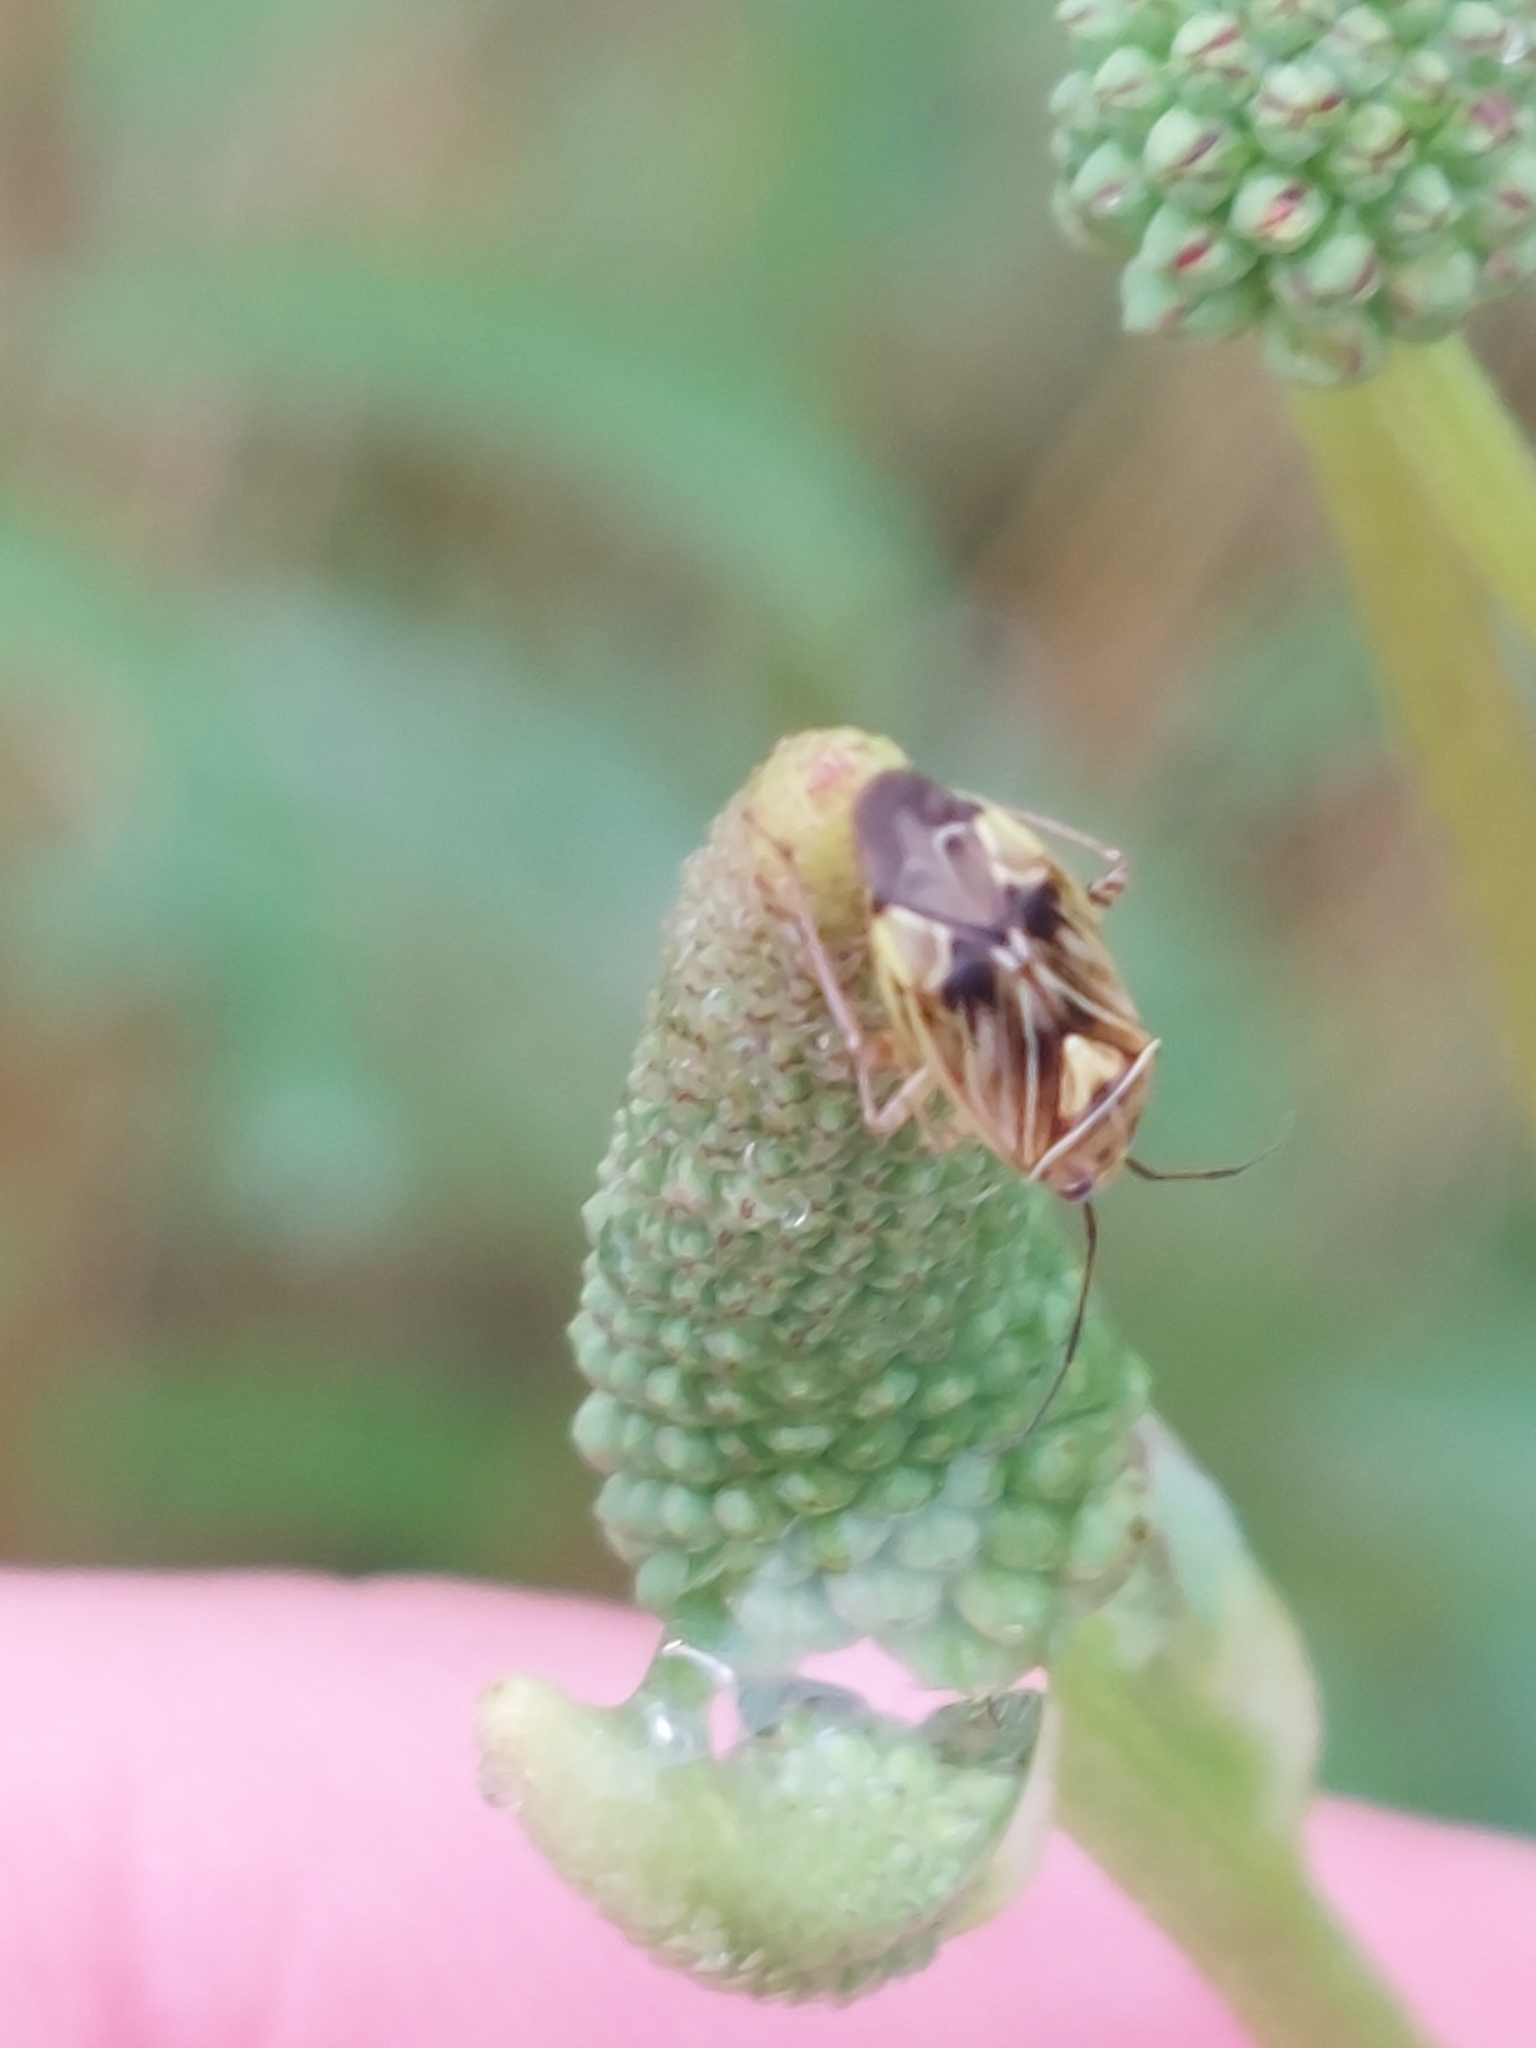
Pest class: lygus_bug